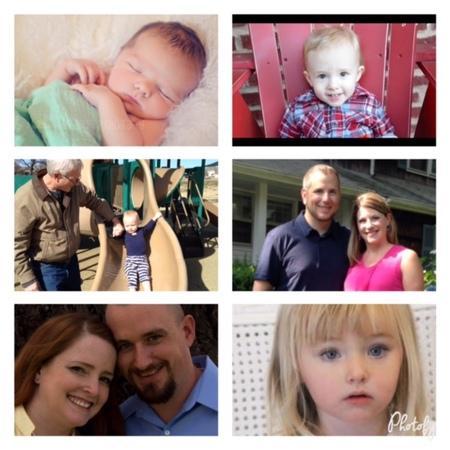
this is the reason i buy industry , for my family .